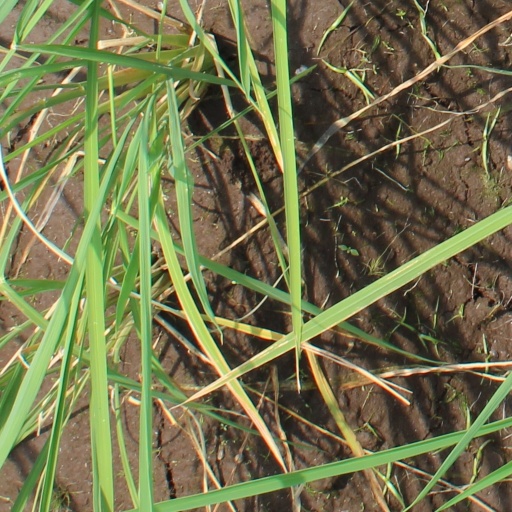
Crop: rice